Subsidence

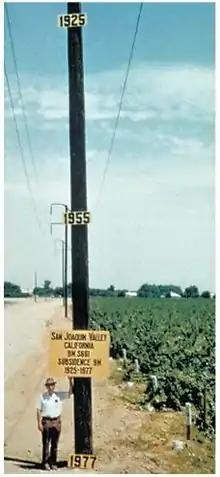
San Joaquin Valley subsidence

Groundwater-related subsidence is the sinking of land resulting from groundwater extraction. It is a growing problem in the developing world as cities increase in population and water use, without adequate pumping regulation and enforcement. One estimate has 80% of serious land subsidence problems associated with the excessive extraction of groundwater, making it a growing problem throughout the world.